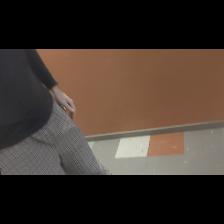
Label: Human